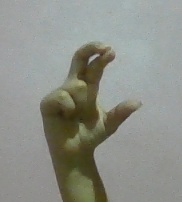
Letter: thal